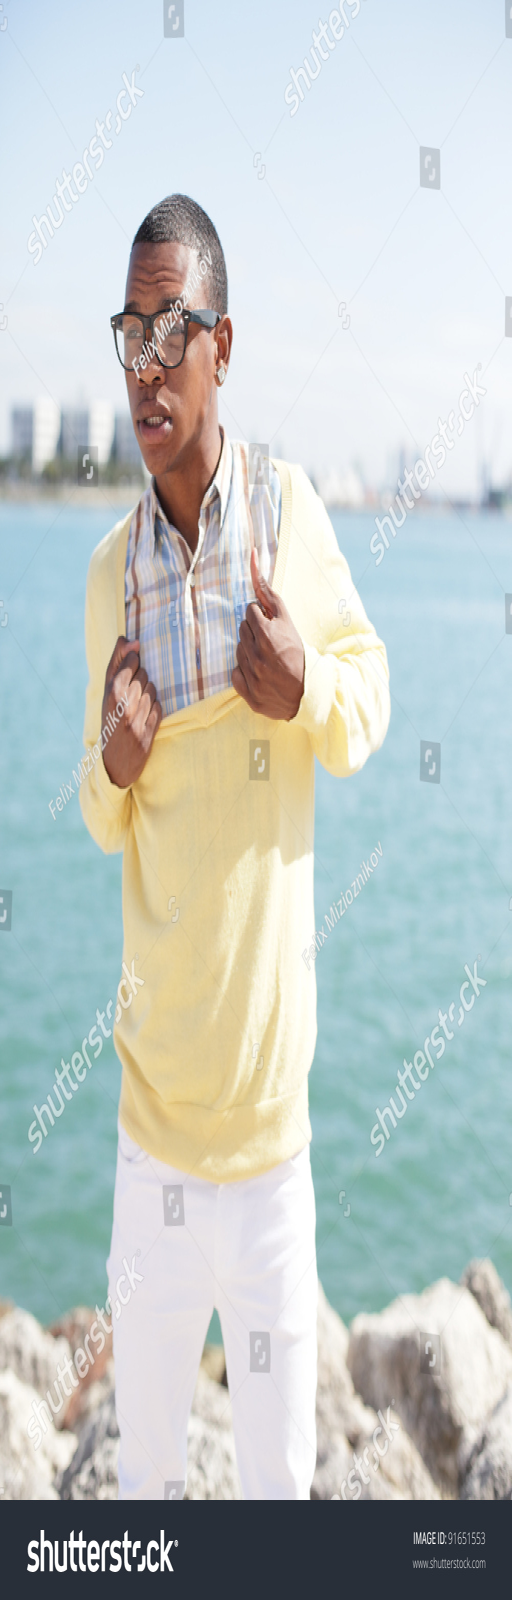
image of a young wimpy man pretending to be superman